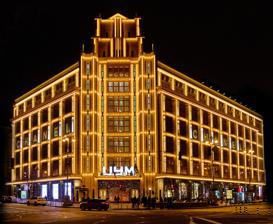
Building: TSUM Kyiv
Country: Ukraine
Year built: 1939
Building in Kyiv, Ukraine TSUM Kyiv ЦУМ Київ General information Status Open Architectural style Art Deco Address 2, Bohdana Khmelnytskoho St. 38 Khreshchatyk St. Town or city Kyiv Country Ukraine Coordinates 50°26′43″N 30°31′14″E / 50.44528°N 30.52056°E / 50.44528; 30.52056 Opened 1939 Renovated 1955–1958 2012-2016 Owner ESTA Holding Design and construction Architect(s) Daniil Fridman Website tsum .ua Historic site Immovable Monument of Local Significance of Ukraine Official name Центральний універмаг ( Central Universal Department Store ) Type Architecture Reference no. 3546-Кв Central Universal Department Store Kyiv ( Ukrainian : Центральний універсальний магазин Київ [t͡senˈtralʲnei̯ ʊnʲiʋerˈsalʲnei̯ mɐɦɐˈzɪn ˈkɪjiu̯] ) or TSUM Kyiv ( Ukrainian : ЦУМ Київ ) is Ukraine's one and only department store of the classical format. It is located at the intersection of Bohdan Khmelnytsky and Khreshchatyk streets in the heart of Kyiv. The department store's building in the Art Deco style was erected from 1936 to 1939. From 2012 to 2016, the building was reconstructed while preserving the historical facade from 1939. Overview TSUM interior Today, the department store is a leading retailer in fashion, beauty products, lingerie, sport, kidswear & toys, home & gifts, food & beverages, and entertainment. TSUM Kyiv has eight floors that feature women's and men's clothing, footwear, accessories, perfumes, make-up, sports, children's and household goods, a food court with restaurants and cafes, and a premium cinema Multiplex. On the seventh floor of the department store located Milk Bar restaurant that has a terrace with a panoramic view of Khreshchatyk street. In the summer, the department store hosts concerts of classical and jazz music. TSUM Kyiv imports over 200 world-famous brands and leases 1000 spots to other brands. Among them are Jimmy Choo , Dolce&Gabbana , Versace , Marni , Patou , Coperni, Stella McCartney , Proenza Schouler , Wandler, Victoria Beckham , Giuseppe Zanotti , Isabel Marant , Aquazzura, Eleventy, Paul Smith , JW Anderson , A Bathing Ape , Cortigiani, Herno, Lardini , Raffa and many others. TSUM Kyiv is one of the main business-partner of the local Ukrainian designers. On the third floor of the department store, one can find over 125 Ukrainian brands including Frolov, Sleeper, Ksenia Schnaider , Litkovskaya, Ruslan Baginskiy , Anna October , Bevza, Poustovit and others. In late 2020, TSUM Kyiv has opened a Home&Gifts Department on its fifth floor where one can find the books from Assouline and Taschen, high-end audio products from UB+ and Transparent Sound, gifts from SELETTI and Black+Blum, board games from Hector Saxe Paris, and sculptures from Bearbrick . In April 2019, TSUM Kyiv has launched its online store tsum.ua which delivers products across Ukraine and develops as a marketplace. The marketplace features over 300 brands. There is a Click&Collect area on the second floor of the department store for online customers. History A building prior to TSUM in 1916 Kyiv's main department store opened its doors to visitors on May 1, 1939. The building was designed in Art Deco style. The department store had seven floors, high ceilings, marble stairs, and an elevator. TSUM Kyiv had operated until the beginning of the 1941 occupation during World War II . From 1955 to 1958, the department store added a new wing on the side of Khreshchatyk Street. The project was implemented by architects Gomolyak and Zhoga. The expanded retail space of 9,000 m 2 (97,000 sq ft) was able to serve 170,000 customers per day. In 1960, TSUM Kyiv was among the first building in Ukraine to install escalators. Previously, escalators had only been operating inside of metro stations. In the '60s and '70s, the shopping windows of the department store were designed by the team led by Yevhen Sheremetyev. TSUM Kyiv was a popular meeting place for Kyiv's intelligentsia (artists, sculptors, architects, and directors), among whom was prominent filmmaker Serhiy Paradzhanov . Reconstruction TSUM in 1974 Ukrainian company ESTA Holding acquired the department store in 2010. The company said that it is ready to invest over 100 million dollars in the reconstruction. The project of the reconstruction was approved by the Kyiv City Planning Council. The company has also opened a round-the-clock hotline where the citizens could submit their proposals and receive any information about the progress of the reconstruction. The company has also opened a website devoted to reconstruction with regular updates. TSUM Kyiv has been closed for reconstruction on February 1, 2012. Over 170 companies took part in the renovation. The brand of TSUM Kyiv was developed by the German company Landor, and the British company Benoy was responsible for the architectural solutions. Philippe De Beauvoir, director of the oldest department store in Paris, Le Bon Marché , was invited as a project advisor. The reconstruction began with the creation of a two-level parking lot, which deepened the building for another 12.8 metres (42 ft). The total area of the department store has almost doubled after the reconstruction to 45,000 m 2 (480,000 sq ft), while the retail space expanded up to 23,500 m 2 (253,000 sq ft). The workers have installed 500 tons of metal structures to preserve the facade of the building during the dismantling and reconstruction of the department store's interior. Every day, 188 people worked at the construction site of the department store at the same time to finish the project on time. The renovated TSUM Kyiv was opened to visitors in December 2016. Eco-Awareness TSUM Kyiv sorts the waste since 2016. Since 2018, the department store has been working on reducing energy consumption. In 2020 TSUM Kyiv launched eco-friendly delivery of the products ordered through tsum.ua using the electro car BMWi3 . The project made it to the list of the finalists of the UN Global Compact in Ukraine – Partnership for Sustainability Award 2020. The same year the department store also opened a free charging station for electric cars. TSUM Kyiv has increased the number of partnerships with eco-aware brands. Since 2020, the office of TSUM Kyiv uses only locally produced recycled paper. TSUM Kyiv has also made a significant step towards sustainable development by joining the UN Global Compact in Ukraine in July 2020. Projects In 2019, TSUM Kyiv has marked its 80th anniversary. The advertisement campaign TSUM Kyiv Through Generations featured representatives of famous Ukrainian dynasties, artists, and entrepreneurs who made a personal contribution to Ukraine's prosperity. 15 heroes took part in the campaign including the National Artist of Ukrainian Ada Rogovtseva. TSUM Kyiv has also made a series of entertainment and educational events: presentation of the perfume line Carine Roitfeld Perfumes; meet-and-greet with Sandra Sandor, designer of the brand Nanushka; discussion panel with fashion experts and special guest Carine Roitfeld. The department store has also presented the documentary film "TSUM 80" about the history of TSUM Kyiv. The team created a special print edition “80 years of TSUM Kyiv” where artists, historians, designers, and the staff of the department store shared their secrets and explained how TSUM Kyiv became what we know it today. To mark St. Valentine's Day in 2020, the department store replaced the sign “TSUM” on the facade of the building with “TS’OM” – the sound of the kiss in Ukrainian. The case was shortlisted for three categories of the Effie Awards Ukraine 2020: seasonal marketing, media innovation/idea, and short-term campaign. Every season, the creative team of TSUM Kyiv decorates the department store's shopping windows. In 2021, the spring/summer 2020 window design project Force of Nature received the honorable mention from VMSD at the 27th Annual International Retail Design Competition International Visual Competition. The 2019 Christmas-themed design of the shopping windows Gift Factory received two awards: the prize for the best Christmas decor in Ukraine 2019-2020 from Malls Club and MK Illumination; and a Grand Prix (Best in Show) at the VMSD's 2020 International Visual Competition. The design also became the main theme of the VMSD summer issue. The 2019 spring design Rebirth dedicated to the 80th anniversary of the department store has received an honorable mention in the same competition. Winter 2018 design Kaleidoscope ended up on the short-list of the international competition of windows designs - VM & DISPLAY AWARDS. In the fall of 2019, TSUM Kyiv designed the shopping windows in collaboration with 8 Ukrainian artists: Yulia Belyaeva, Masha Reva, Jolie Poly, Oksana Levchenya, Vova Vorotnyov, art group Pomme de Boue and art duo of the twin brothers BRATY ART. The same year, the department store created shopping bags in collaboration with British illustrator Spyros Halaris. Apart from that, in 2020, TSUM Kyiv invited one of the most famous Ukrainian illustrators, Serhiy Maidukov, to work on its shopping windows. The artist also created drawings for the store's bags. In 2021, Kyiv’s central department store opened autumn season with the launch of fabulous window displays that feature incredible art pieces by muralist Volodymyr Manzhos, also known under the pseudonym WaOne Interesni Kazki. His monumental paintings can be found in Ukraine and far beyond its borders – the US, India, France, Denmark, Spain, Morocco, and more. Moreover, TSUM Kyiv has also hosted public talks with artists where the visitors could find out the story behind the window displays and AR technology used for TSUM Kyiv bags, which is a modern way of supporting art. Management of TSUM Kyiv 1943–1944 — Petro Chapko 1945 — Nile Monte 1946–1950 —Valentyna Doronina 1951–1959 — Fedir Zubachish 1959–1984 — Mykola Nalyvaiko 1984–2004 — Zinaida Lebid 2004–2009 — Svitlana Lytvynenko 2009–2016 — Olena Semenova, Iryna Ostapchuk, Mykola Krasnobaev 2016–2018 — Brian Poll Handly 2018–present — Yevhen Mamay References